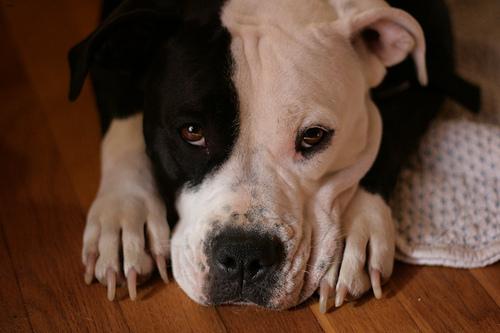
Breed: american bulldog